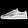
Label: Sneaker